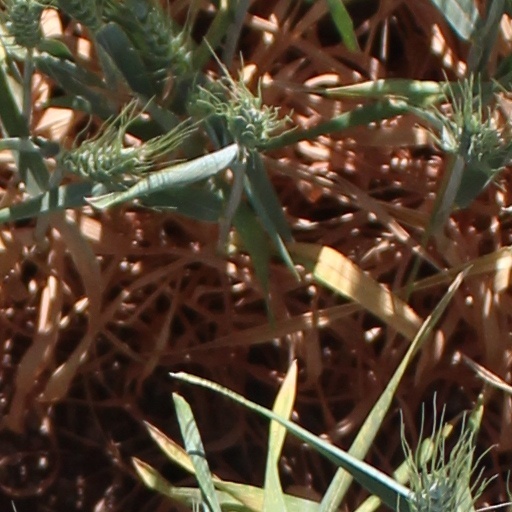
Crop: wheat